Golden sun of La Tolita

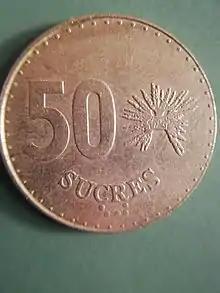
50 Sucres coin from 1991 shows a representation of the Golden sun of Konanz.

In order to know whether the origin of the Golden sun is the one indicated by Mr. Ariolfo Vásquez (the province of Azuay) or if it comes from the Ecuadorian or Colombian coast, the Central Bank ordered physical-chemical analyzes to be carried out on the two golden suns and several samples from pre-Columbian goldsmith pieces from Ecuador. It was concluded that the gold with which the pieces were made is more similar the pieces from the Ecuadorian Coast than to the pieces from Azuay, suggesting that the origin is Tumaco-La Tolita.